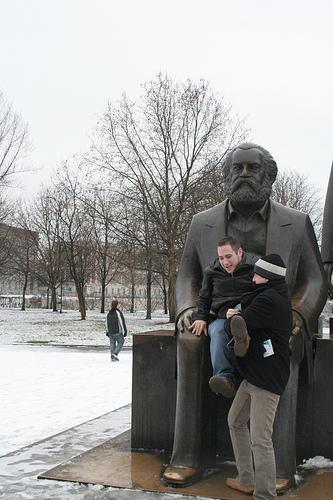
Weather: snow or frosty